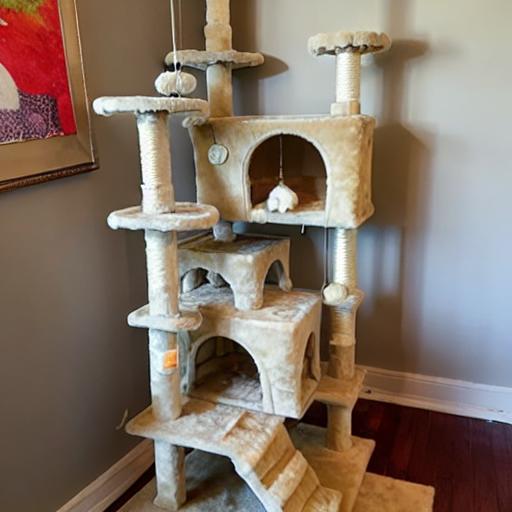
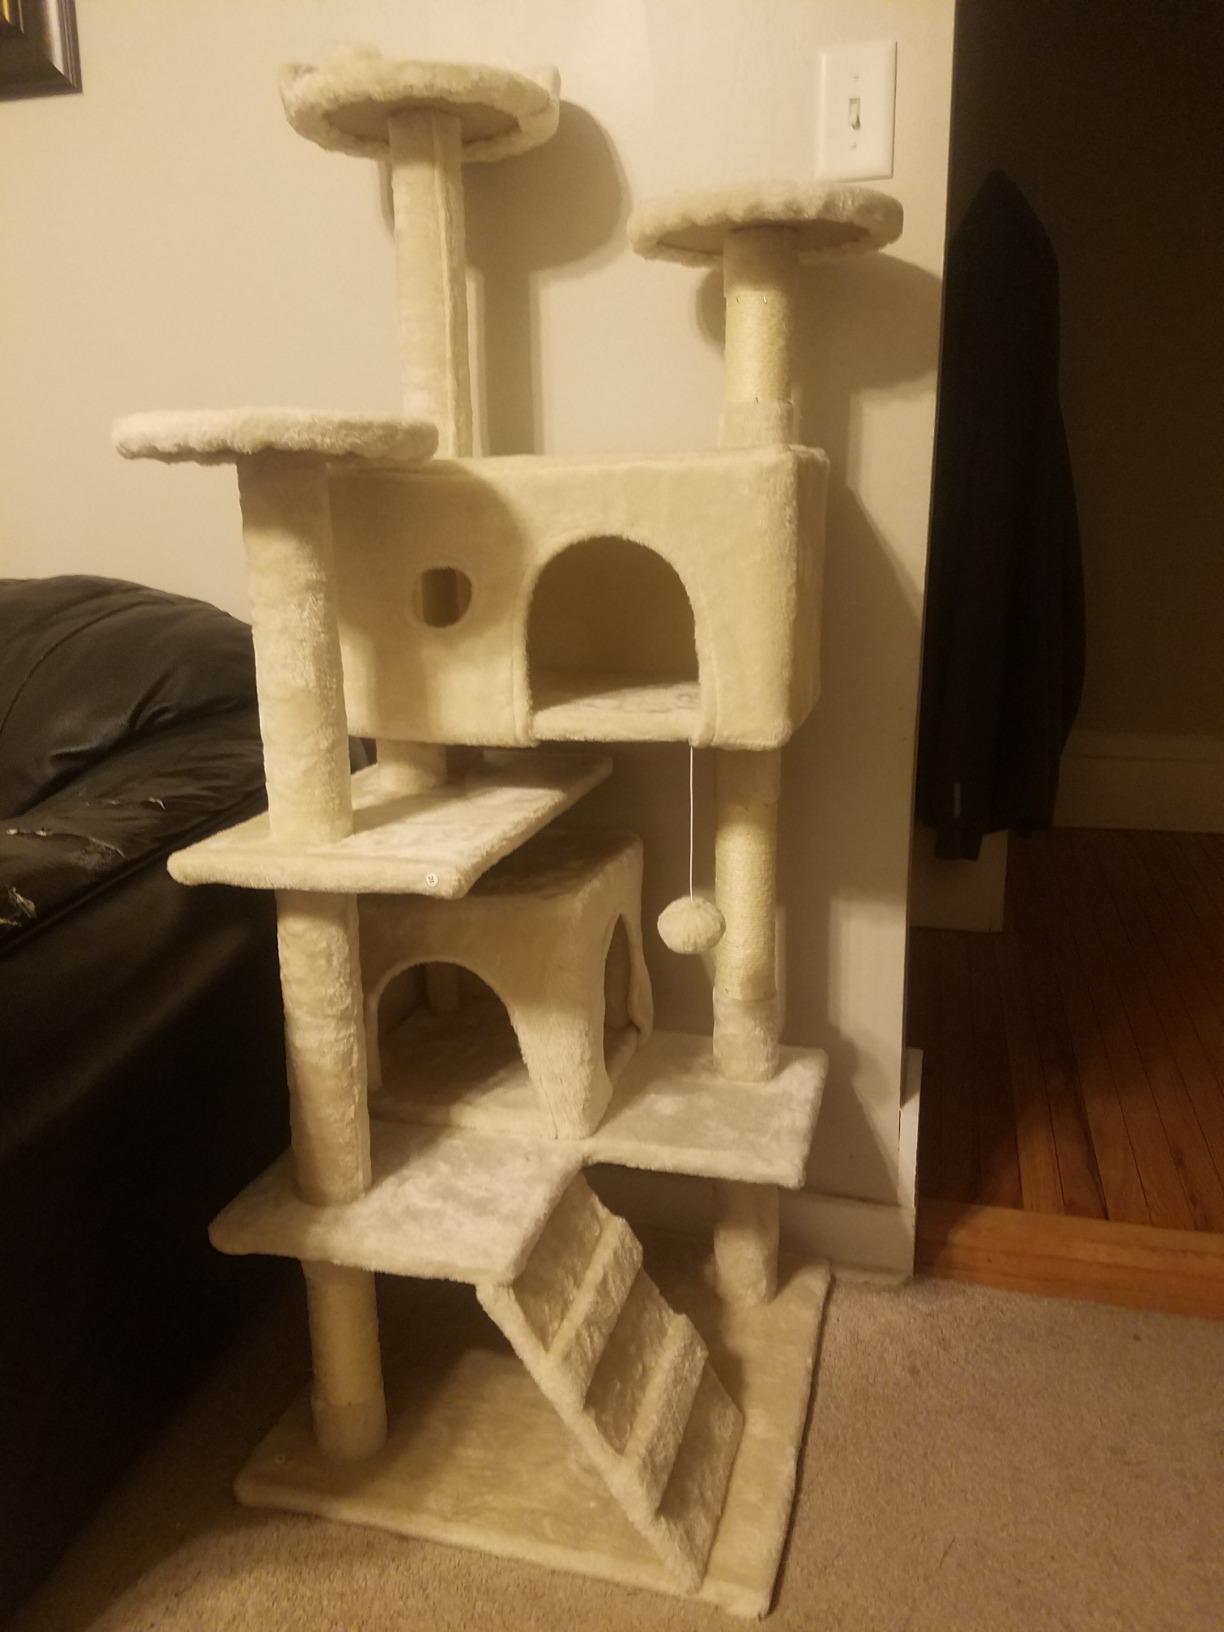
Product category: items_cat tree
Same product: no